Obscurantism

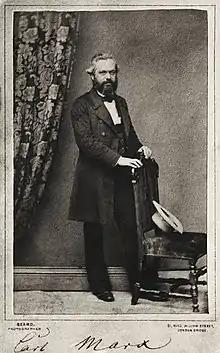
Karl Marx in 1861

Aristotle divided his own works into two classifications: "exoteric" and "esoteric". Most scholars have understood this as a distinction of intended audience, where exoteric works were written for the public, and the esoteric works were more technical works intended for use within the Lyceum. Modern scholars commonly assume these latter to be Aristotle's own (unpolished) lecture notes or, in some cases, possible notes by his students. However, the 5th-century neoplatonist Ammonius Hermiae writes that Aristotle's writing style is deliberately obscurantist so that "good people may for that reason stretch their mind even more, whereas empty minds that are lost through carelessness will be put to flight by the obscurity when they encounter sentences like these".